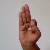
The image shows a hand gesture representing the letter 'F' in Indian Sign Language.